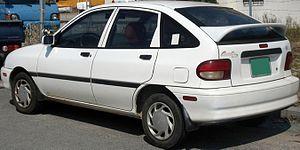
La Ford Festiva est une voiture construite entre 1986 et 2002 en trois générations par le constructeur coréen Kia, qui faisait alors partie du groupe Ford, à partir de composants d'origine Mazda. Elle était déclinée en 3, 4 et 5 portes et disponible en 2 motorisations: Essence 1,3L 73 ch et 1,5L 88 ch.